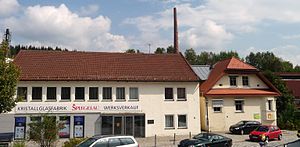
Spiegelau
Spiegelau er en tysk glasproducent, der specialiserer sig i vinrigtige krystalglas.